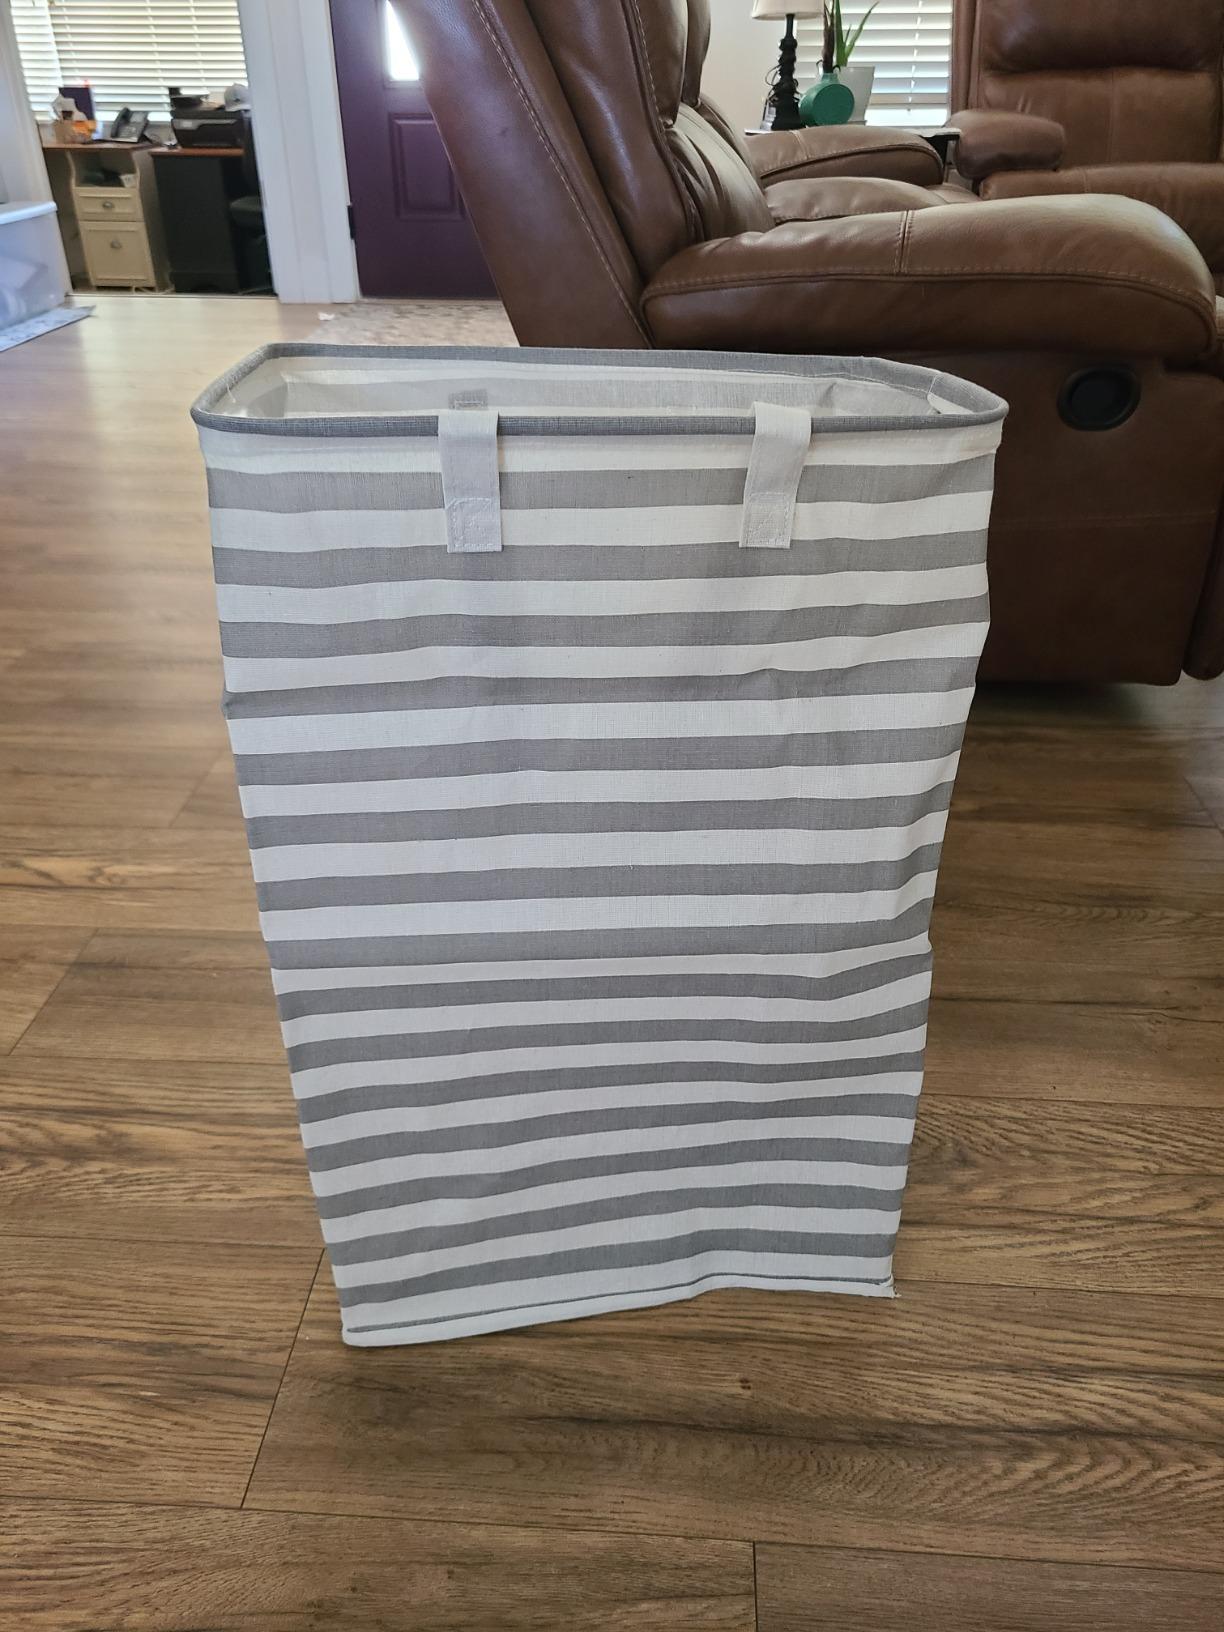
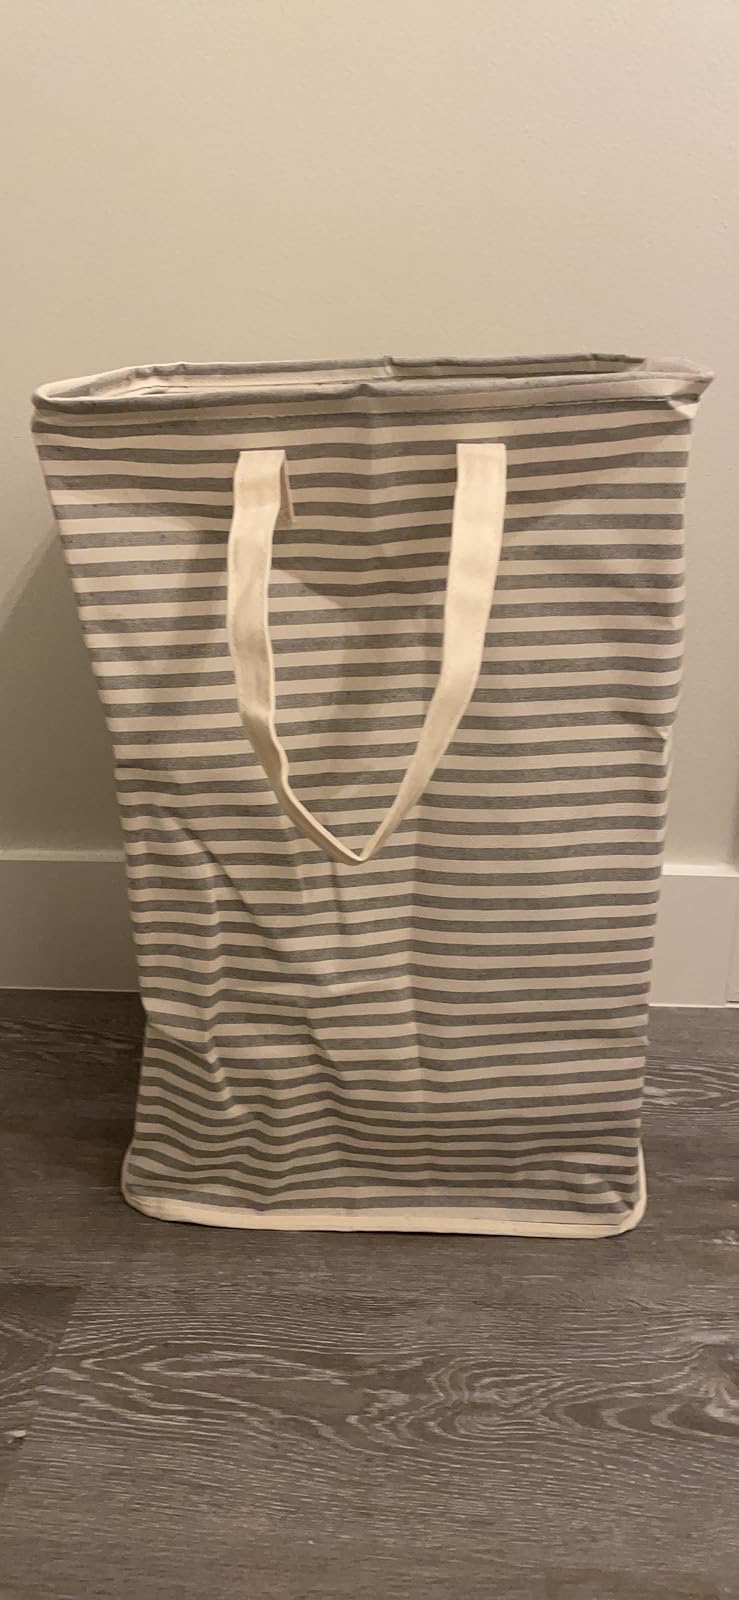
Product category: items_hamper
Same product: no